Sergei Vinogradov (painter)

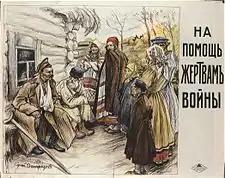
War Poster from 1914, encouraging people to support wounded soldiers

After graduating he went to Kharkiv to teach at a trade school. He returned to Moscow in 1896 and found work providing illustrations for the publisher Alexei Stupin. In 1896, he became a teacher at the Stroganov Moscow State University of Arts and Industry (a position he would hold until 1913). Two years later, he began exhibiting with the Peredvizhniki. In 1903, he became one of the founders of the "Union of Russian Artists". He was named an "Academician" in 1912 and became a member of the Academy in 1916.